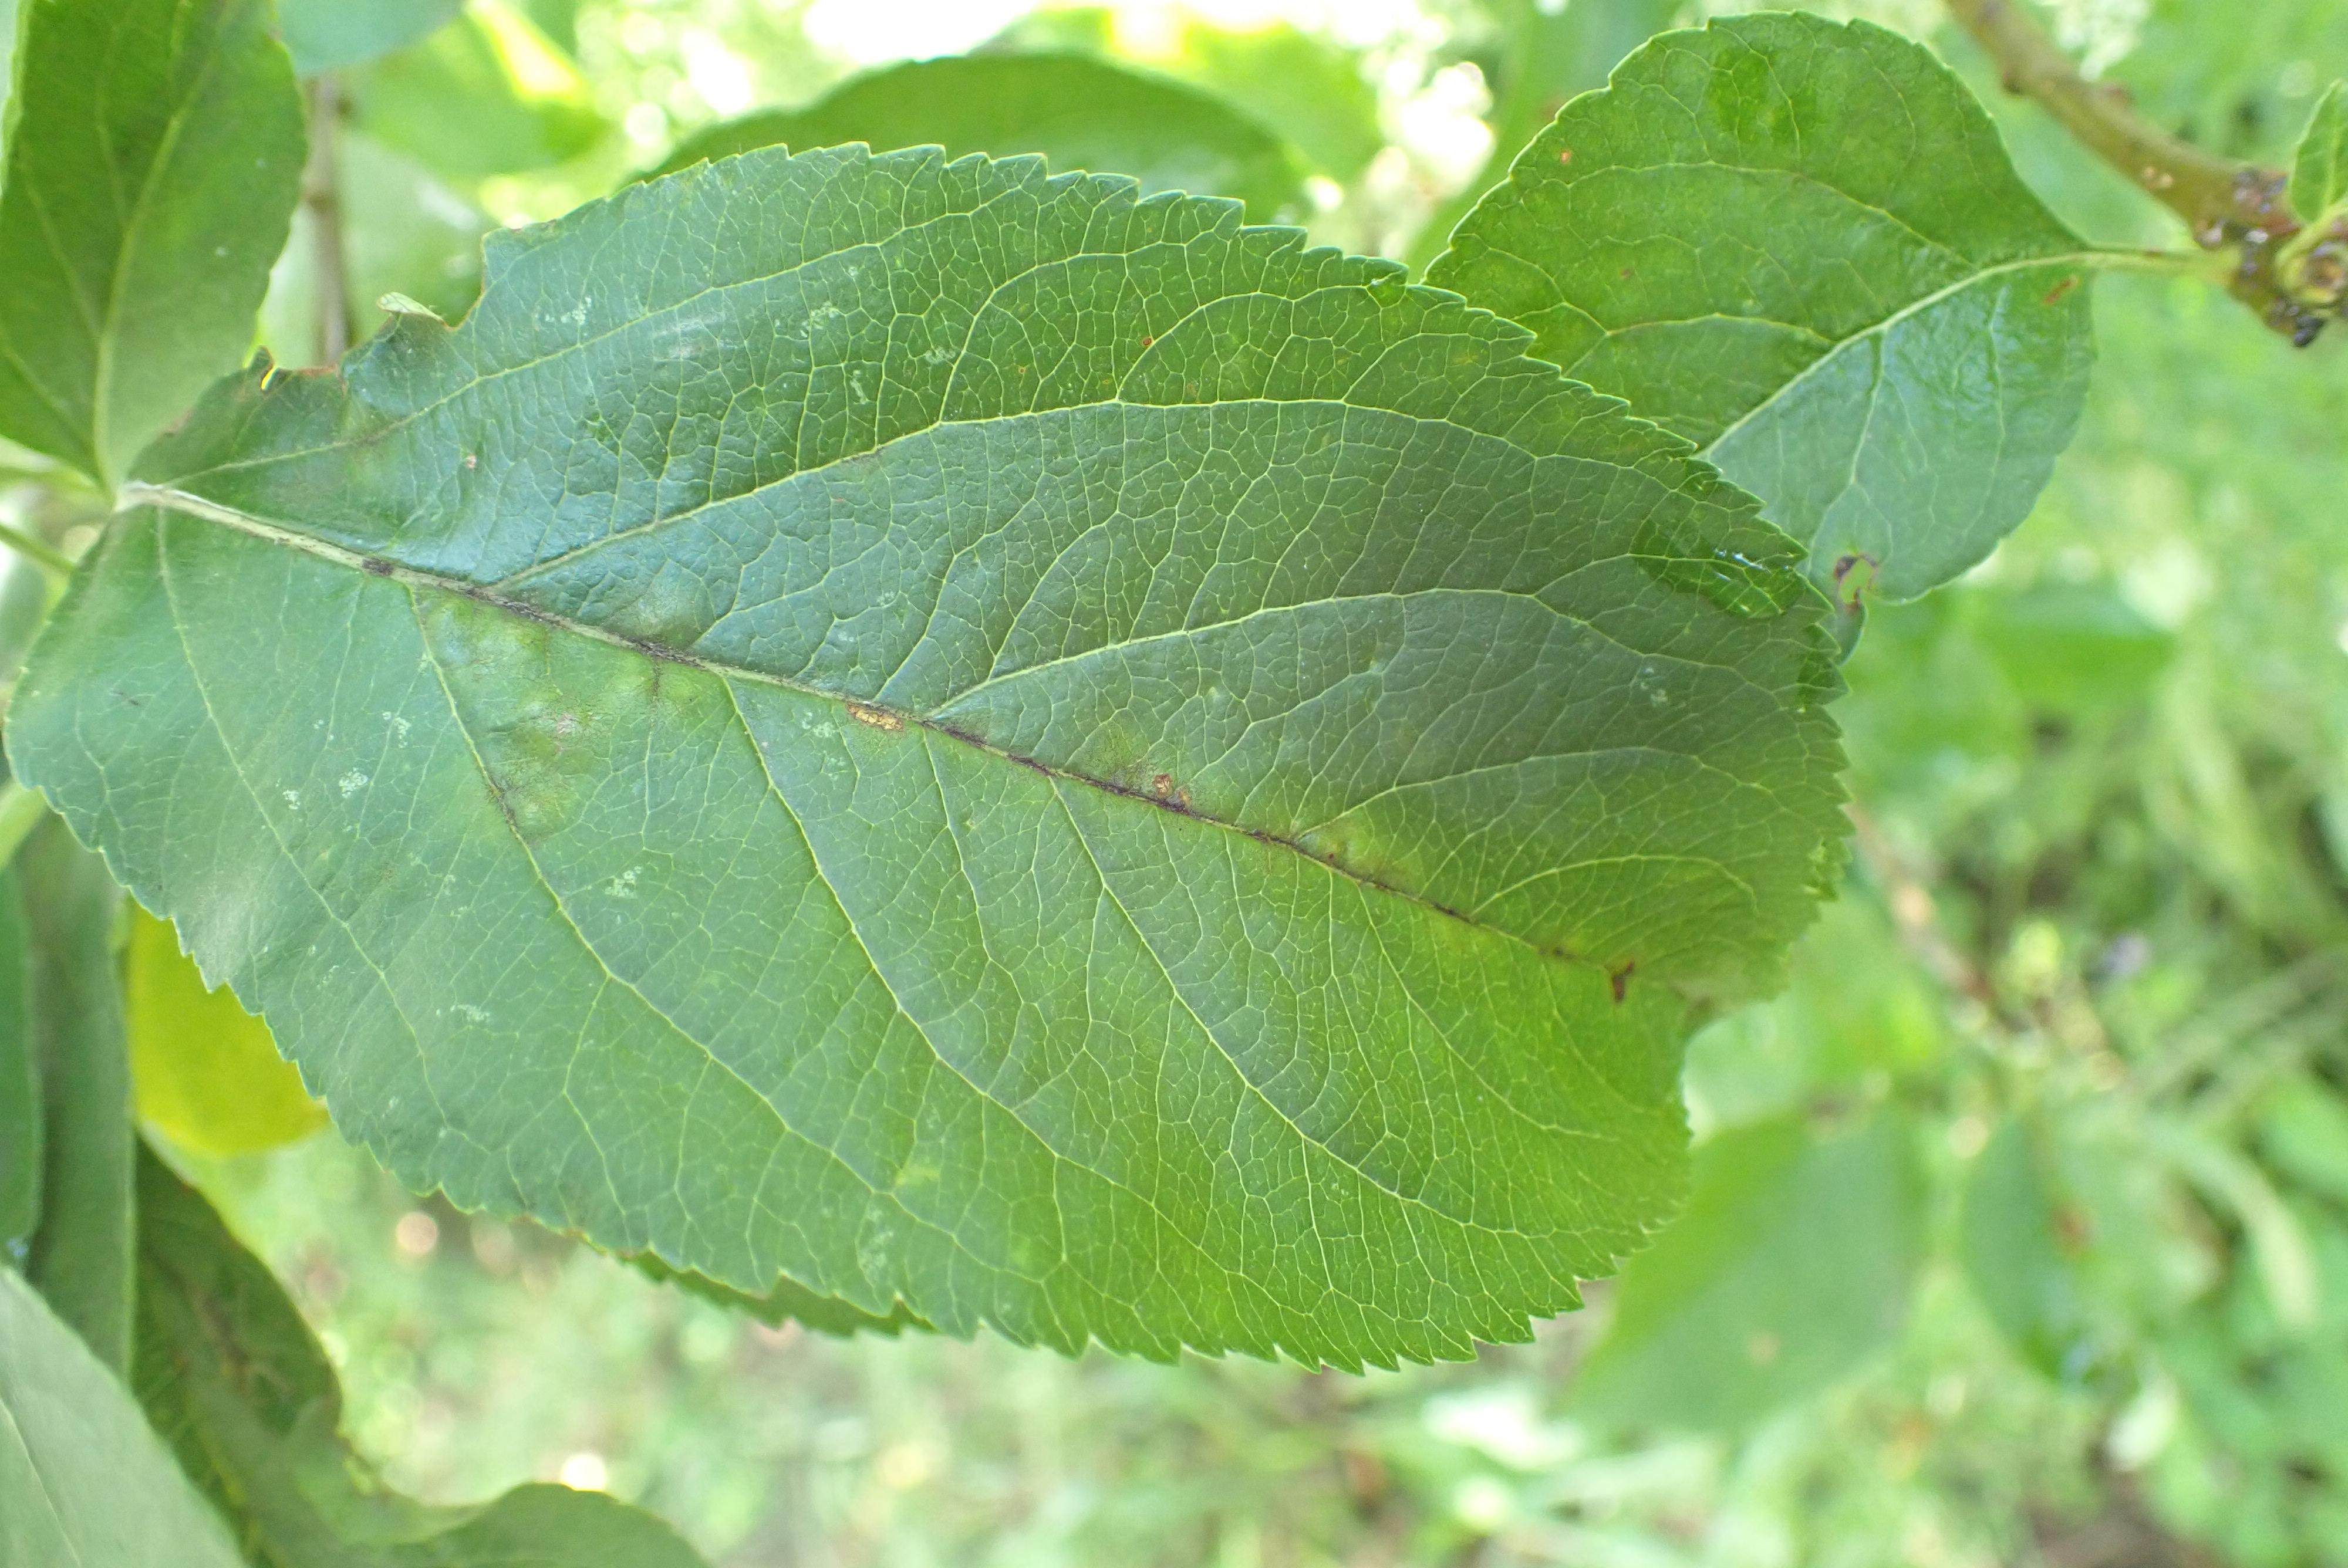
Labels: scab